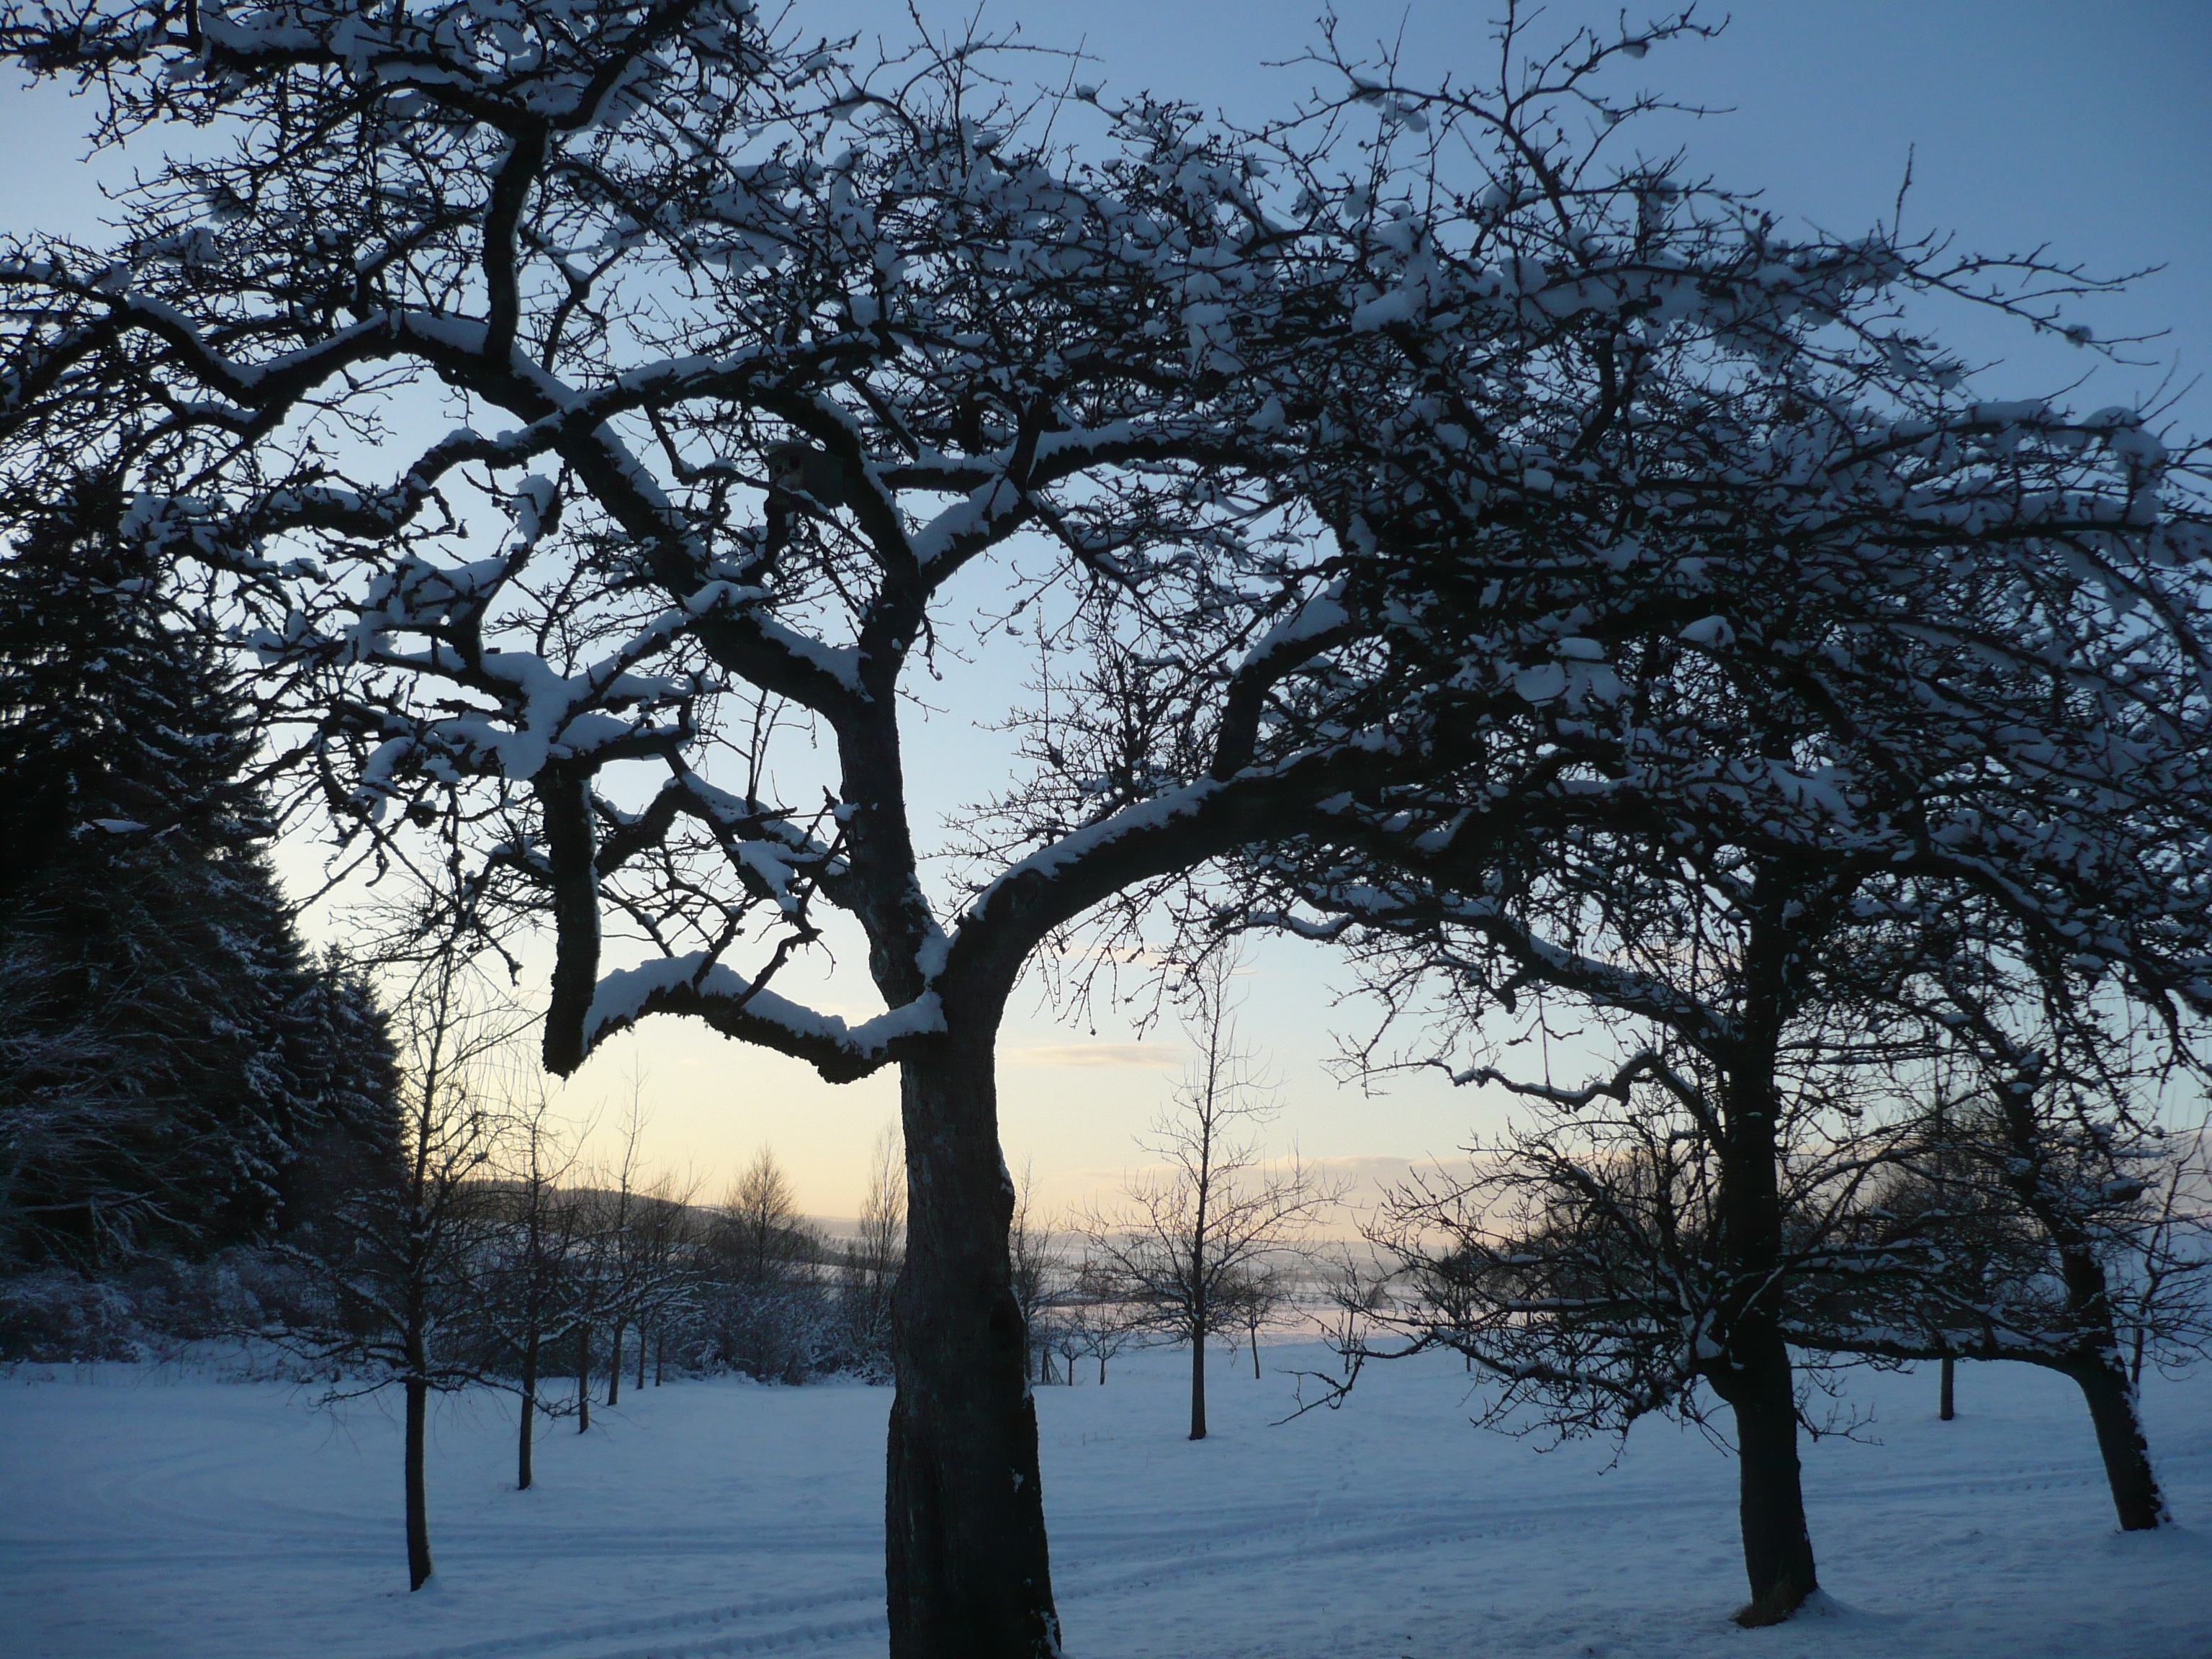
tree, nature, branch, snow, winter, plant, morning, flower, frost, orchard, ice, weather, season, fruit tree, freezing, atmospheric phenomenon, woody plant